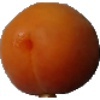
Label: apricot